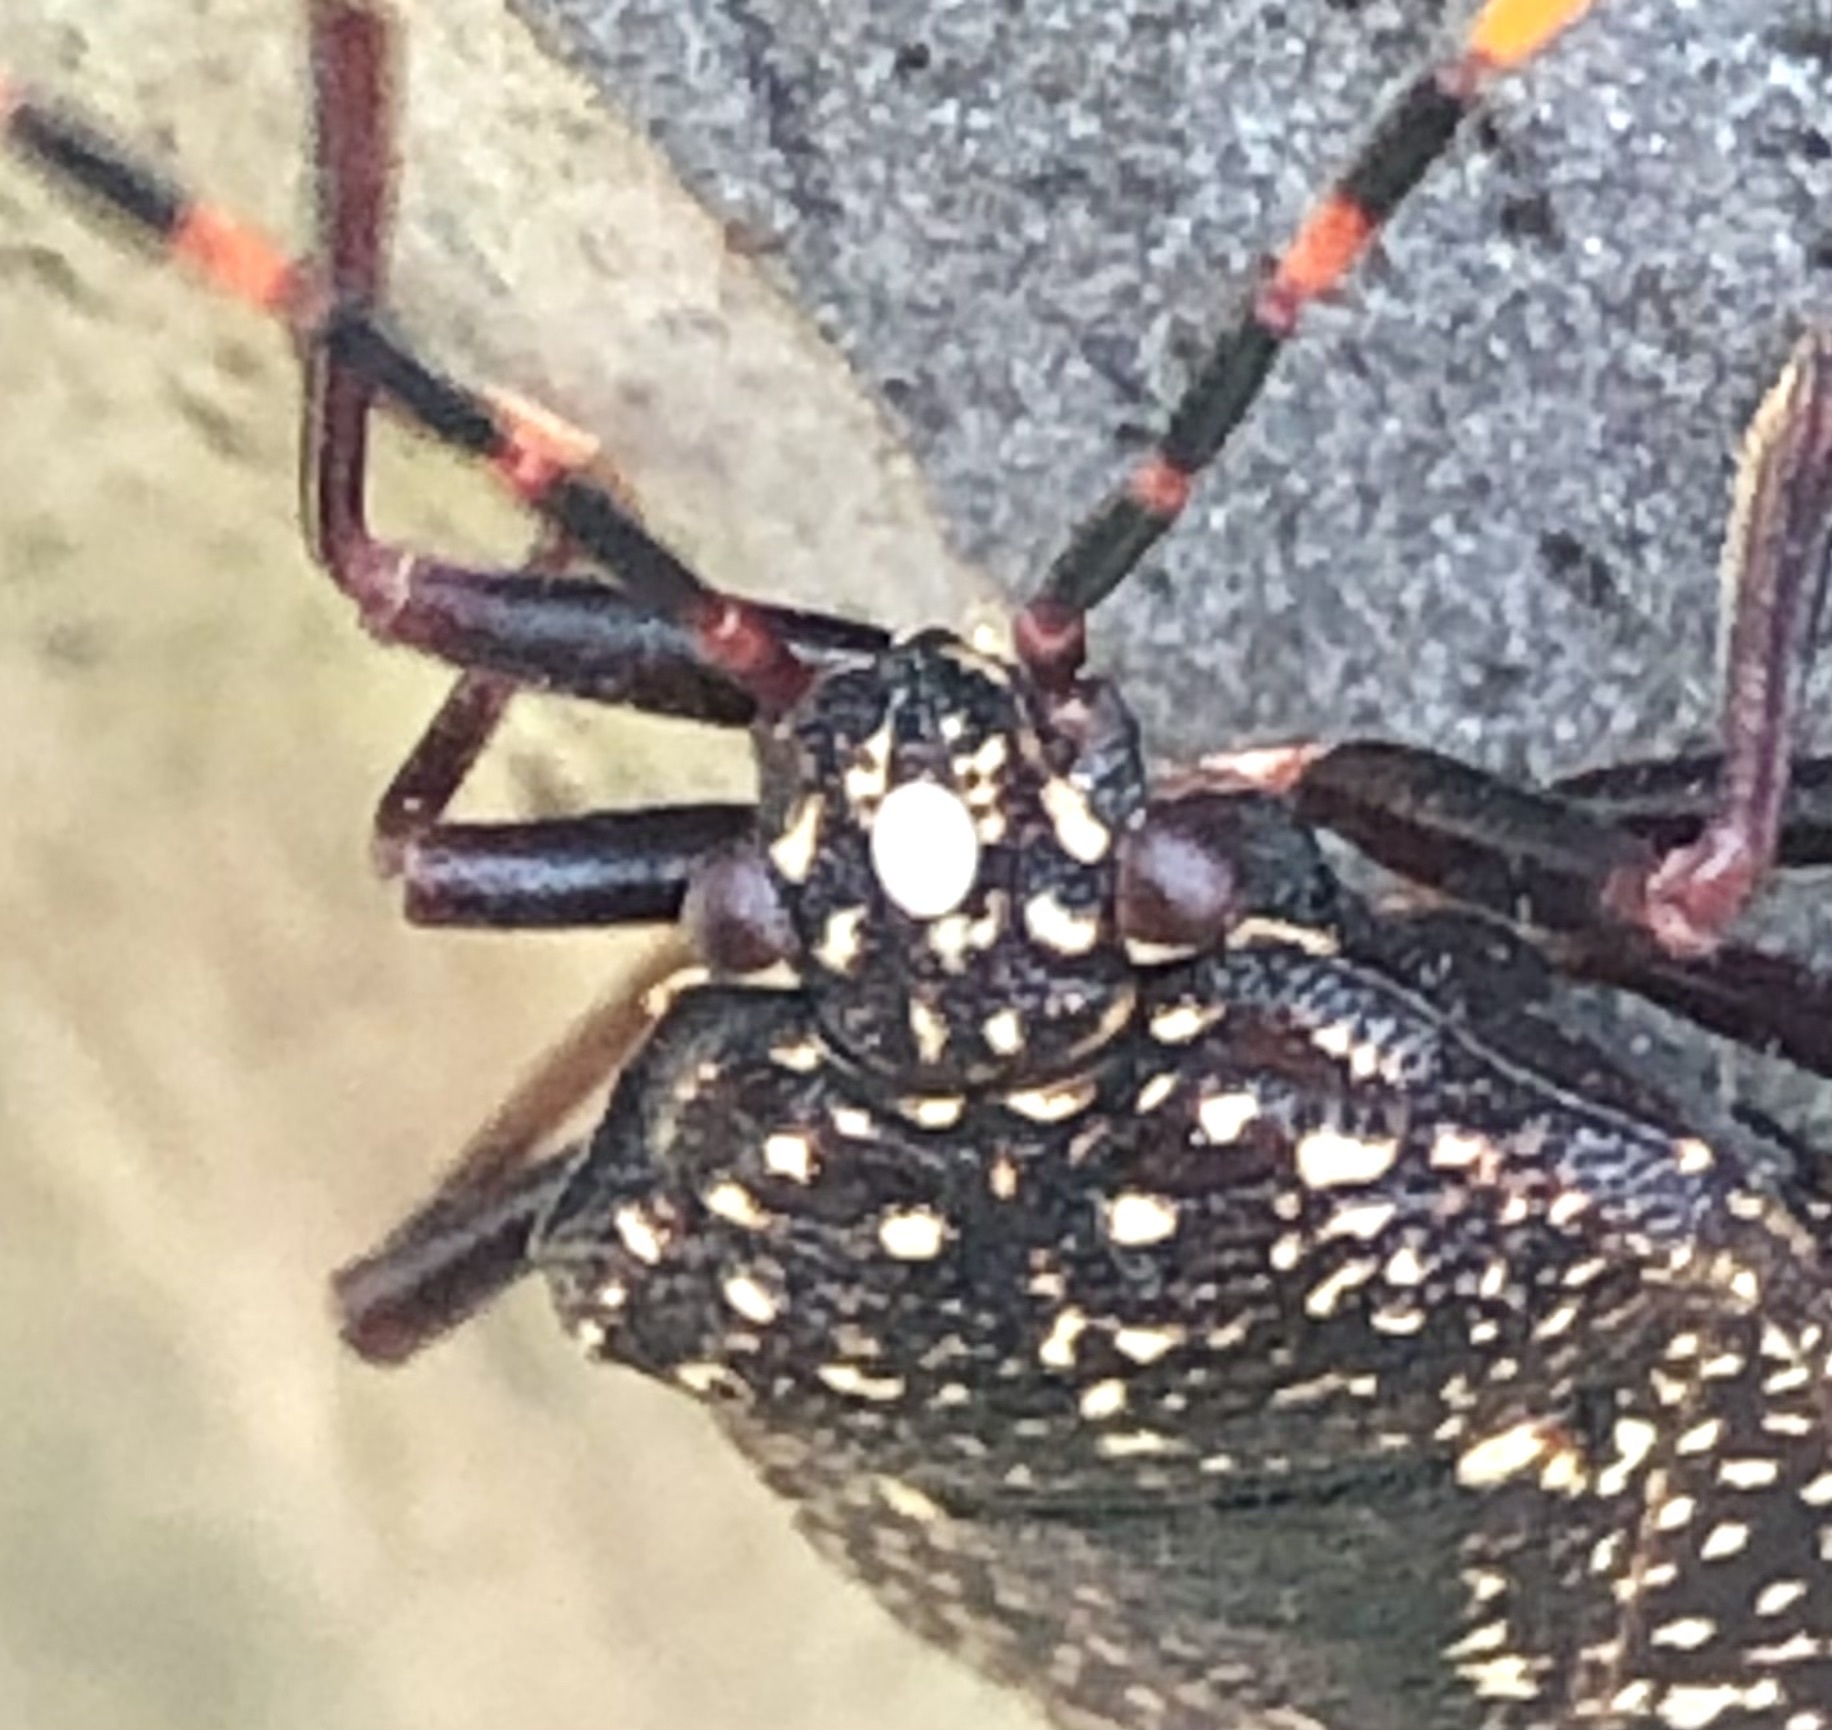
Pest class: stink_bug